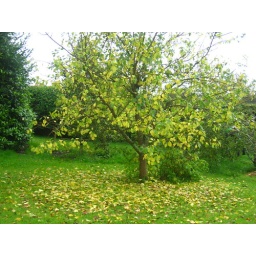
a picture of an apple tree in my garden mid autumn 2008